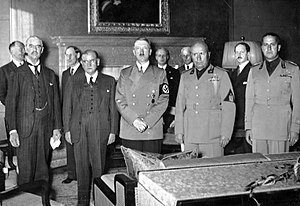
Sudeterkrisen / Münchenaftalen
Fra venstre til højre: Chamberlain, Daladier, Hitler, Mussolini og Ciano før de undertegnede aftalen.
Sudeterkrisen er en betegnelse på den diplomatiske krise, som fandt sted i sommeren og efteråret 1938 mellem Nazi-Tyskland på den ene side og Tjekkoslovakiet, Storbritannien og Frankrig på den anden side. Tyskland gjorde krav på Sudeterlandet, et grænselandskab med næsten udelukkende tysksproget befolkning. Tjekkoslovakiet nægtede at afstå dette, fordi området var af enorm strategisk betydning, da det meste af landets forsvarsværker var beliggende langs den tysk-tjekkiske grænse.